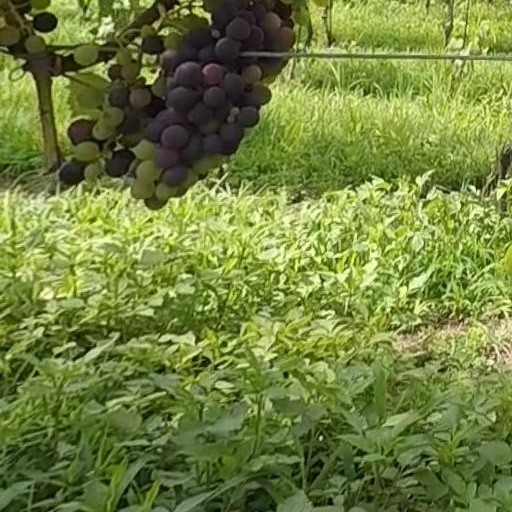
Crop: grape